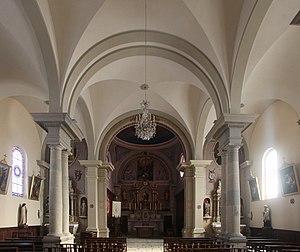
Intérieur de l'église de Grand'Combe-des-Bois.
Grand'Combe-des-Bois est une commune française située dans le département du Doubs, en région Bourgogne-Franche-Comté.